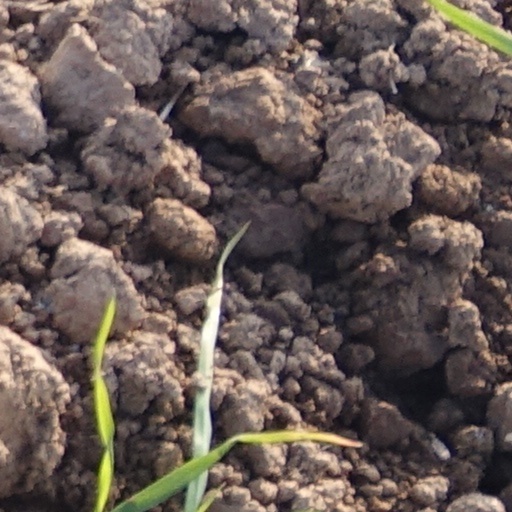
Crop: wheat